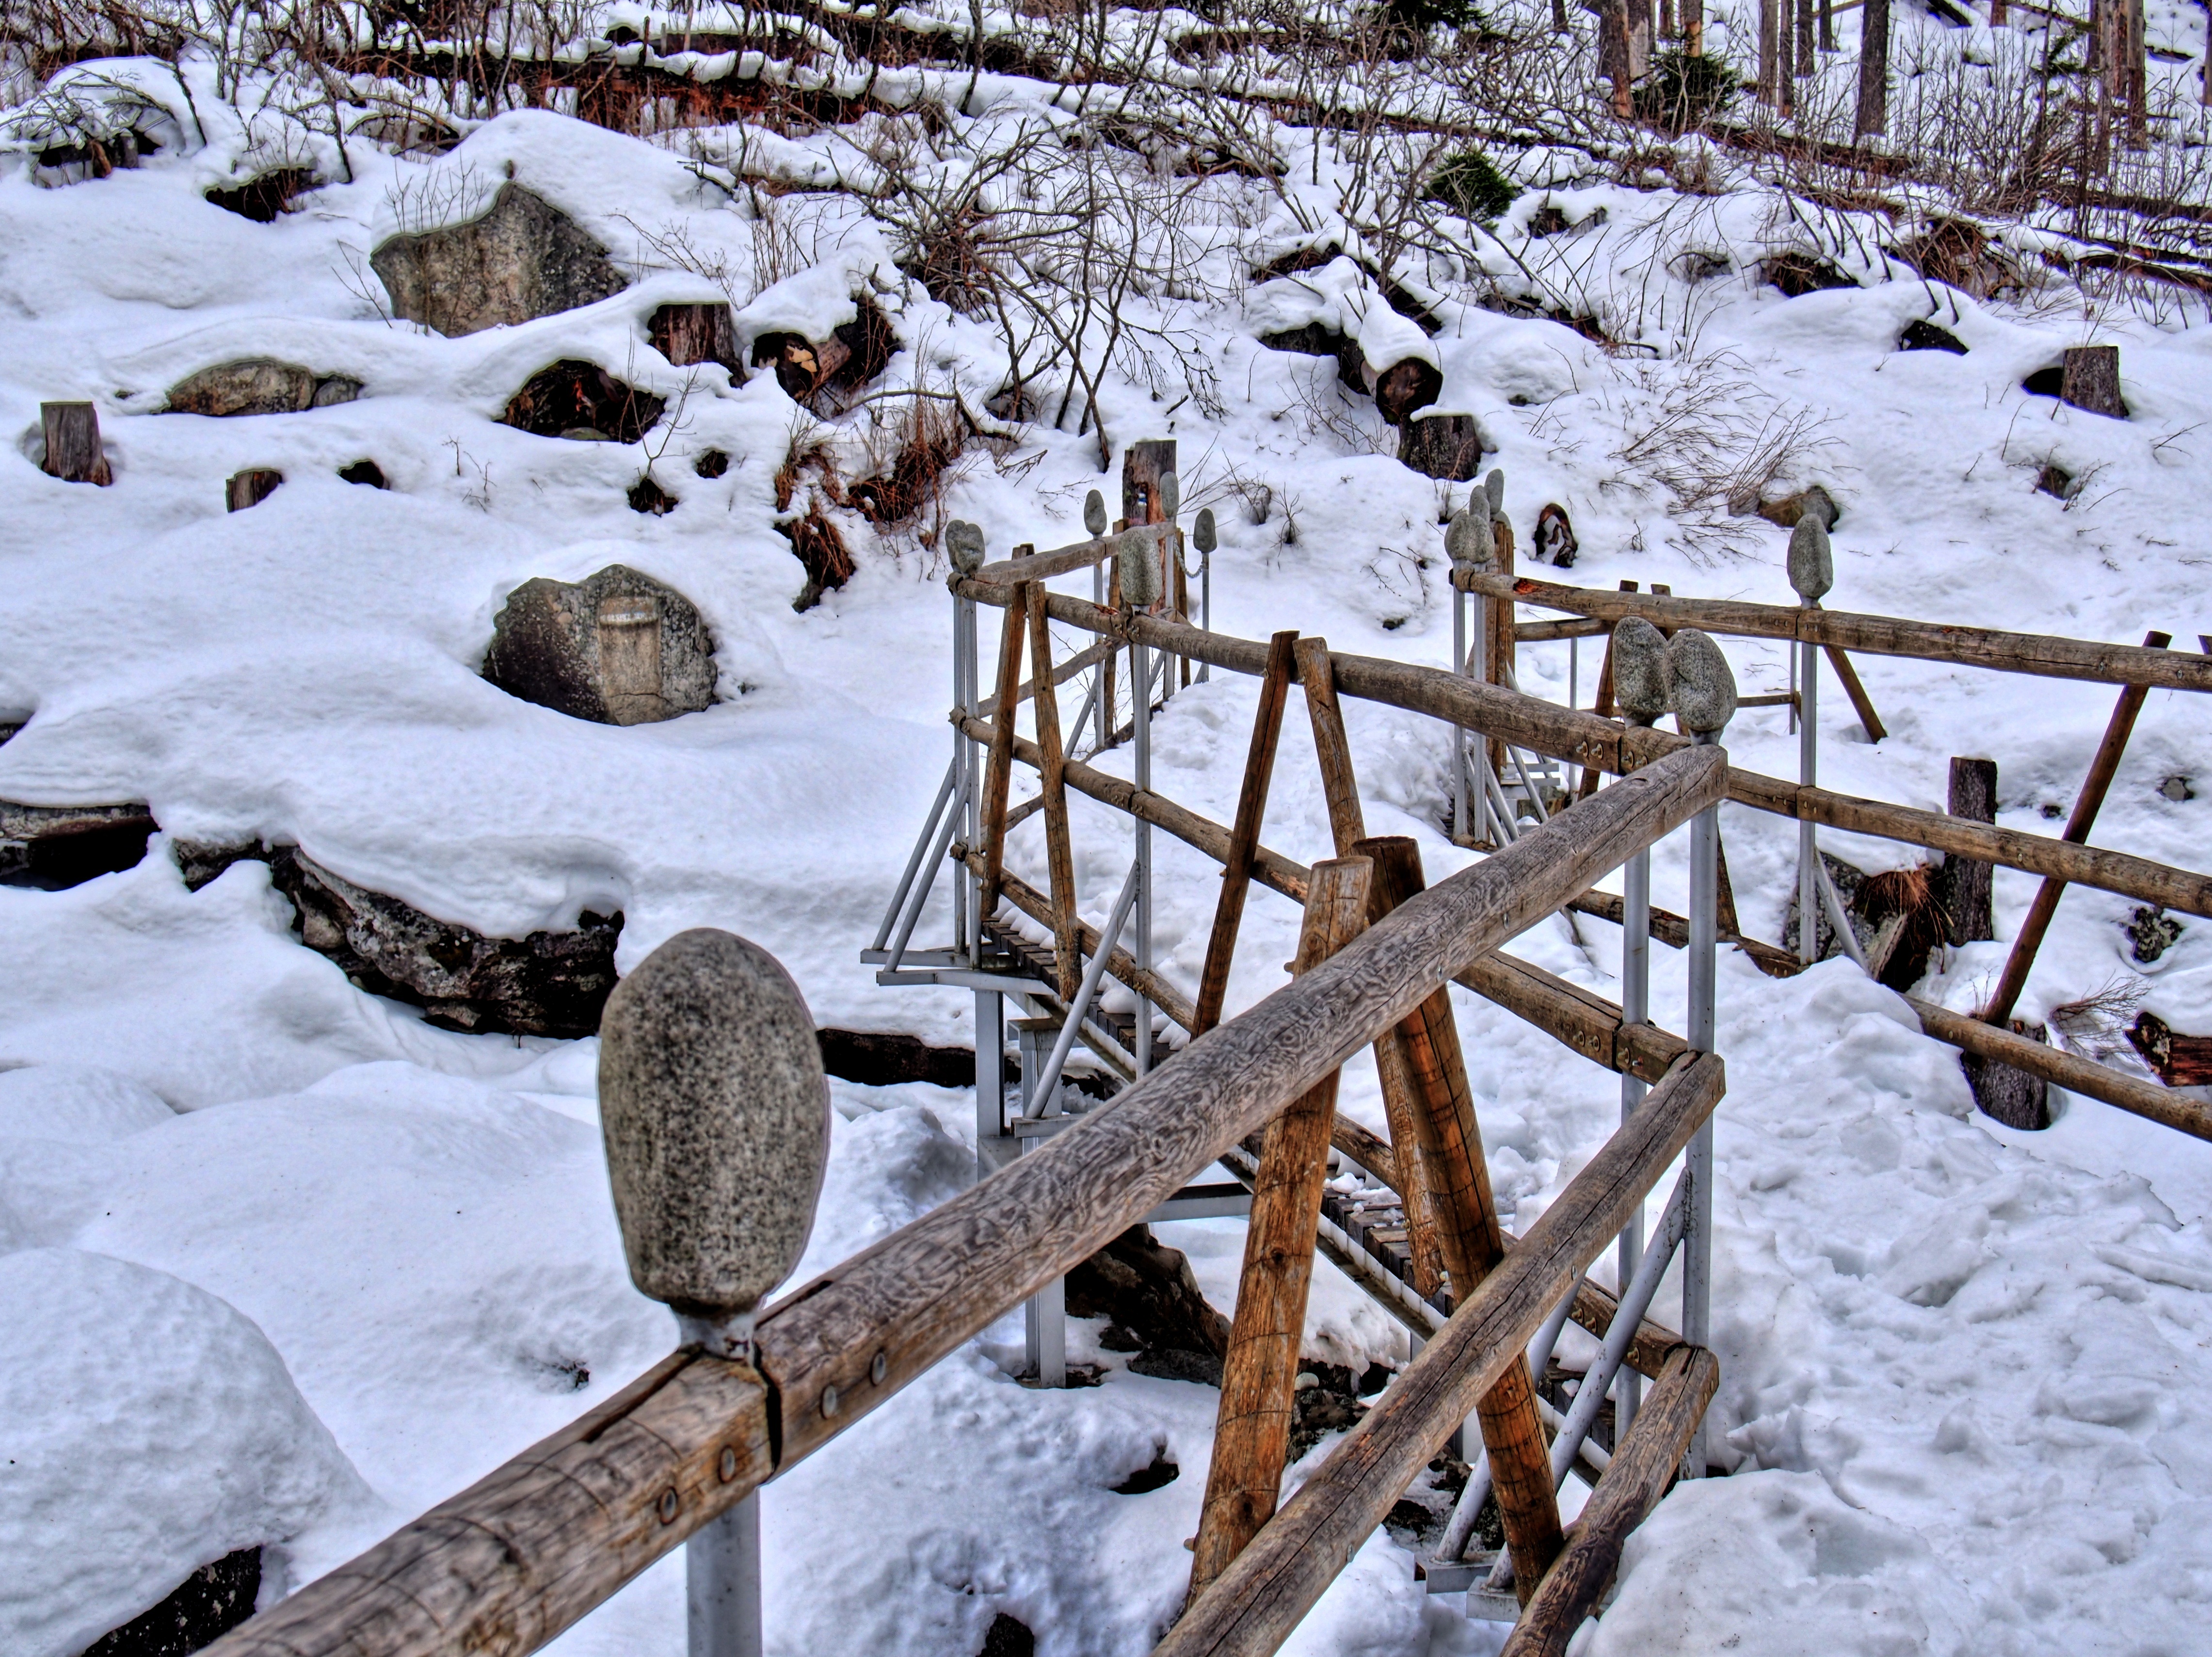
snow, winter, frost, ice, scenery, weather, season, stones, freezing, high tatras